Dissolution of the Soviet Union

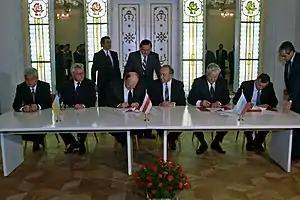

The bloody attacks in Lithuania prompted Latvians to organize defensive barricades (the events are still today known as "The Barricades") blocking access to strategically important buildings and bridges in Riga. Soviet attacks in the ensuing days resulted in six deaths and several injuries; one person died later of their wounds.